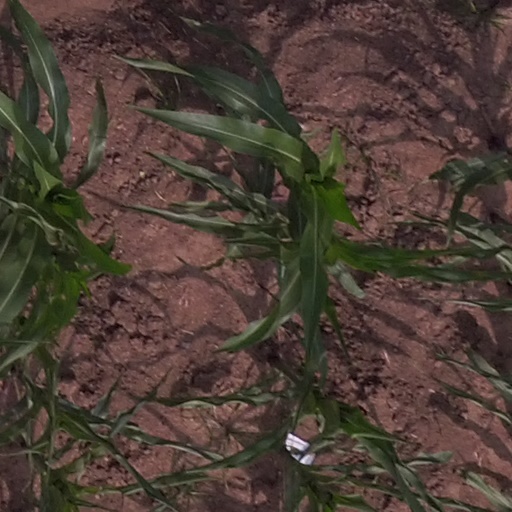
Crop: maize; corn